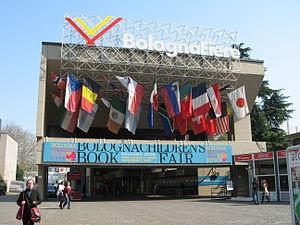
La Foire du livre de jeunesse de Bologne est le plus important salon international consacré à la littérature pour la jeunesse.